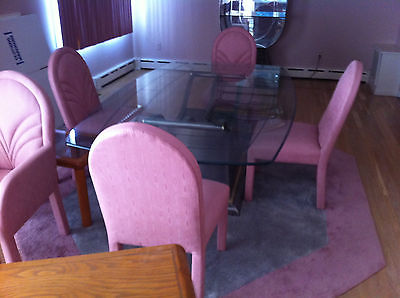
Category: cabinet